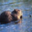
Label: beaver